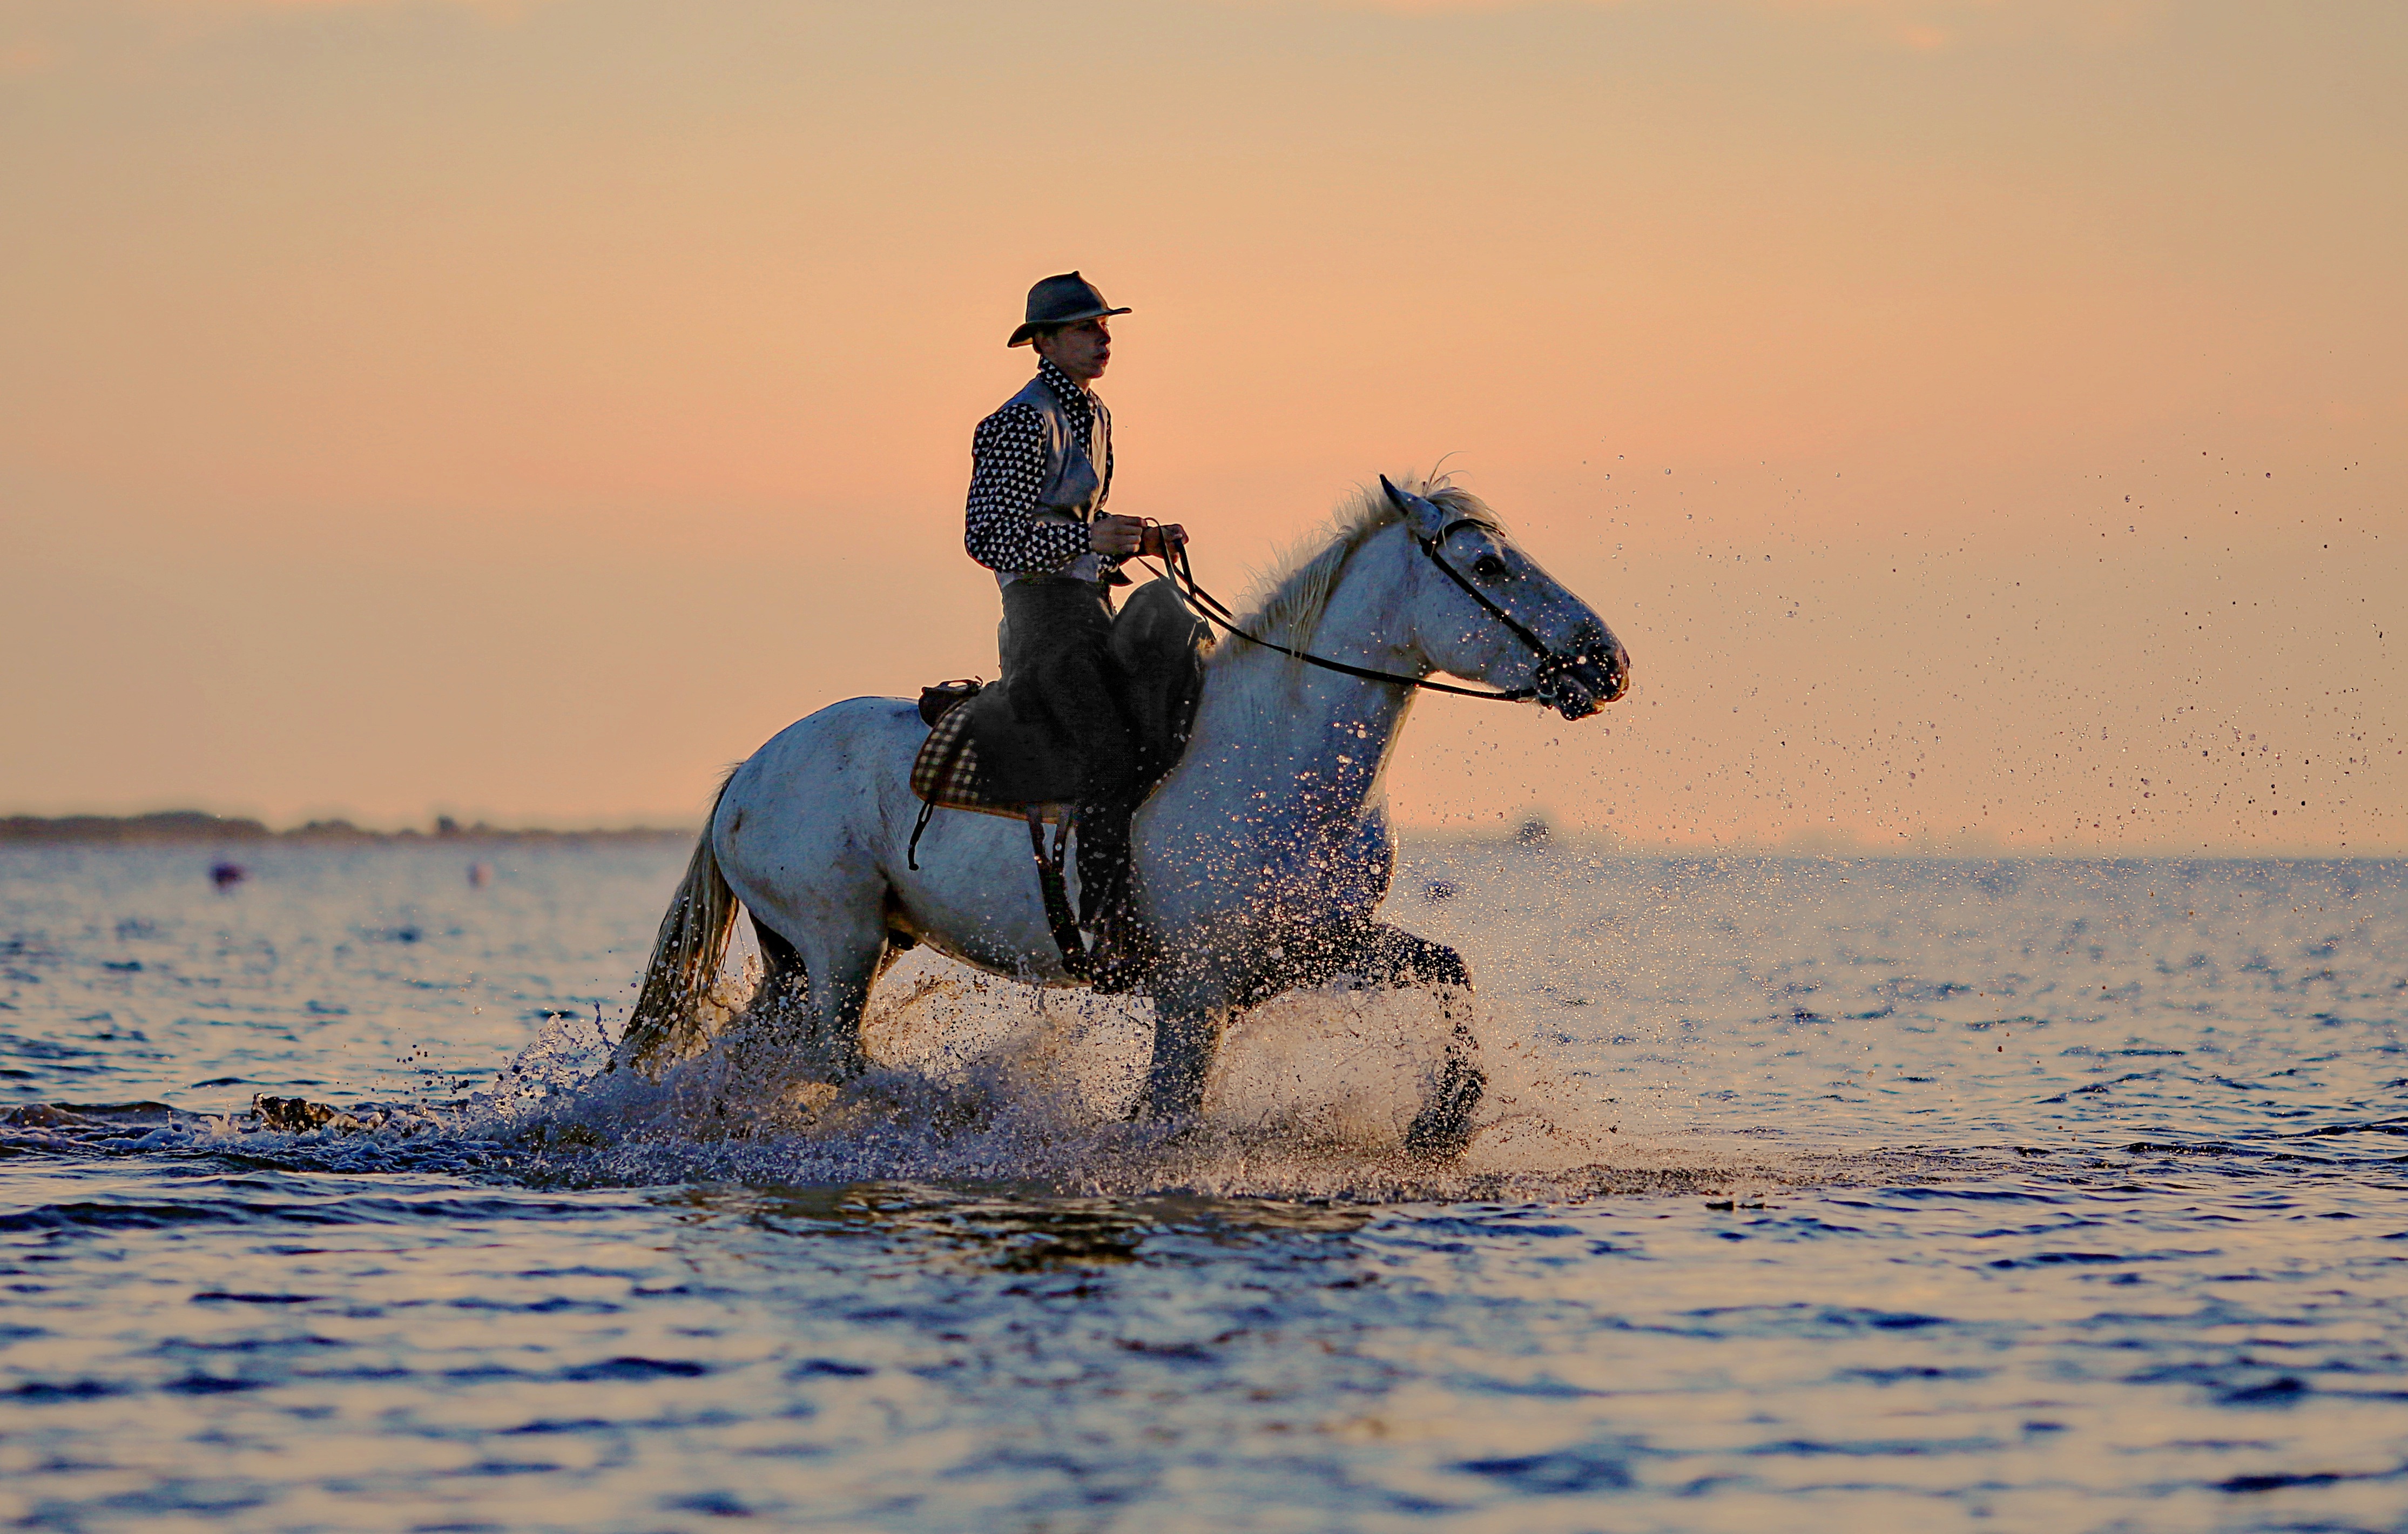
horse, bridle, rein, sky, stallion, trail riding, water, recreation, mare, equestrianism, saddle, western riding, animal sports, sea, wrangler, horse tack, mustang horse, working animal, reining, pack animal, livestock, wave